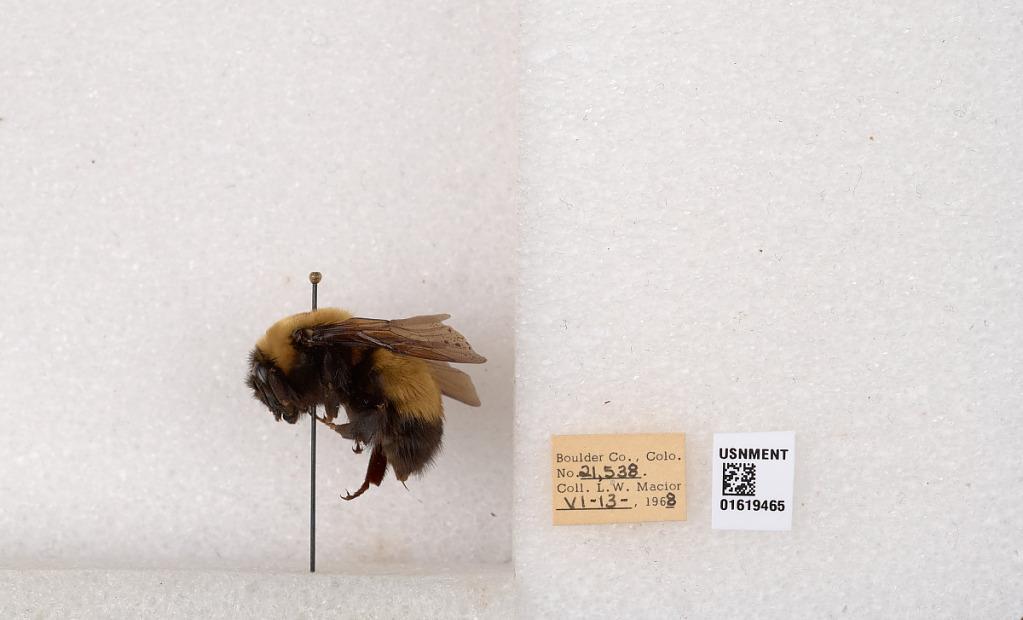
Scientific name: Bombus (Bombus) nevadensis Cresson